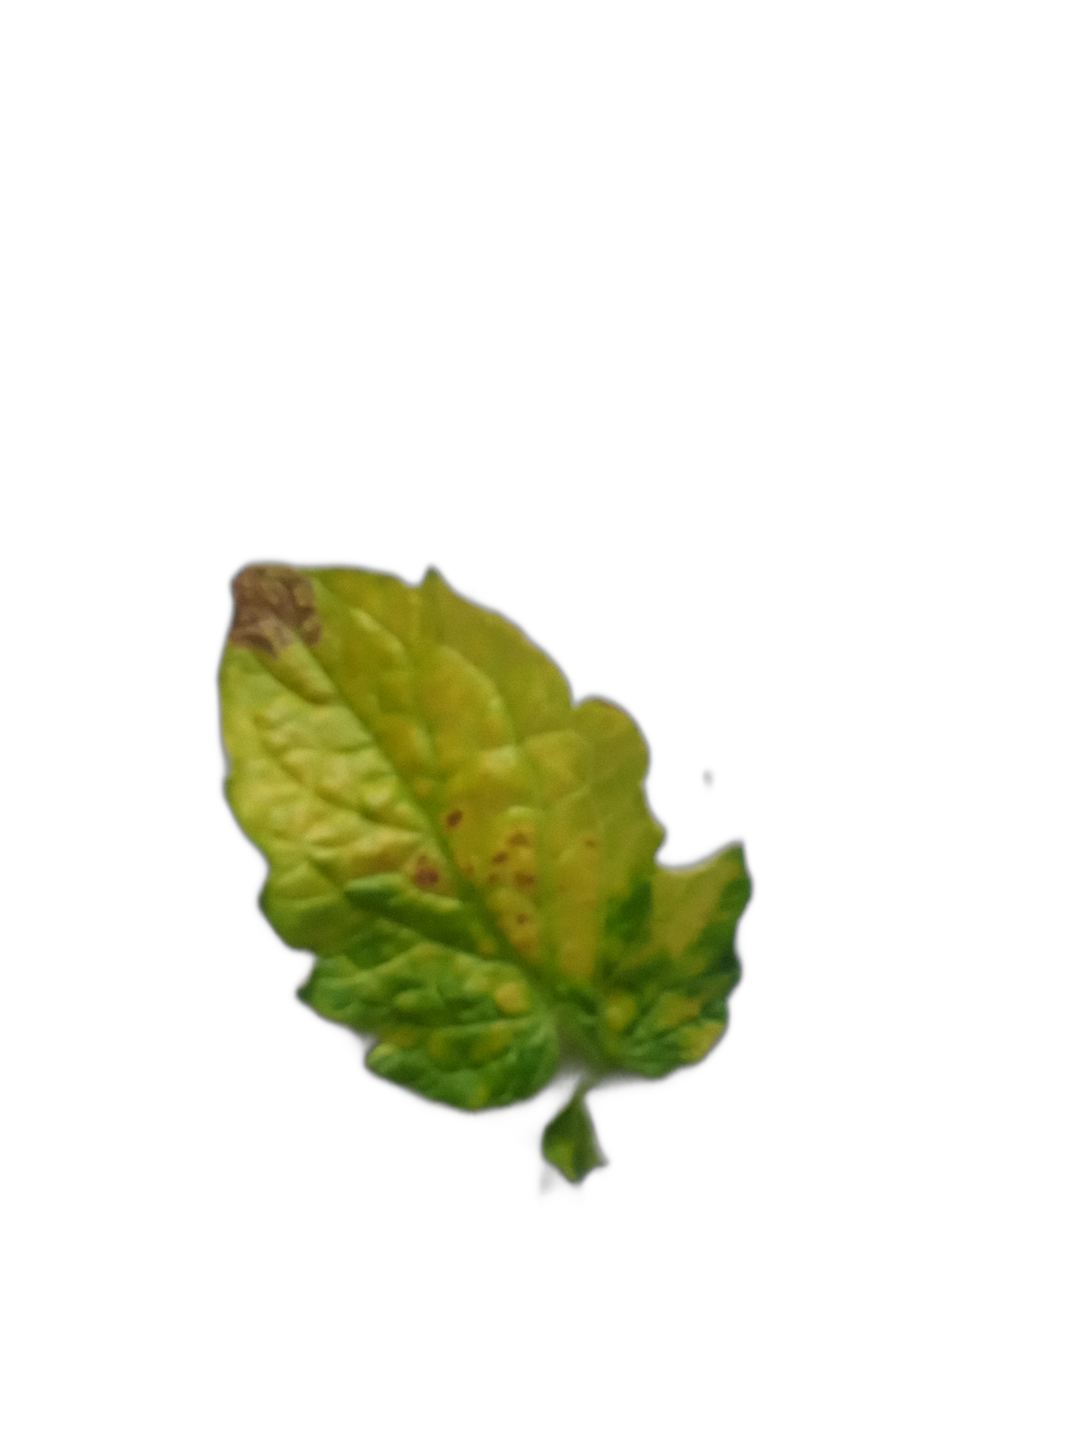
Crop: Tomato
Label: Downy_Mildew